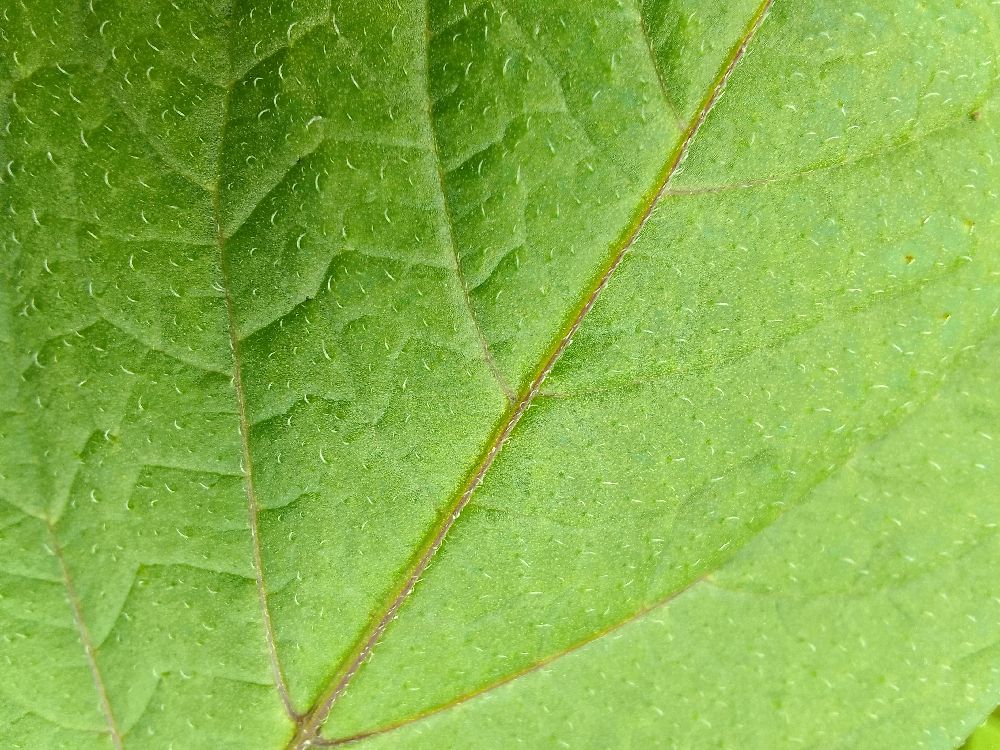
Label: Healthy